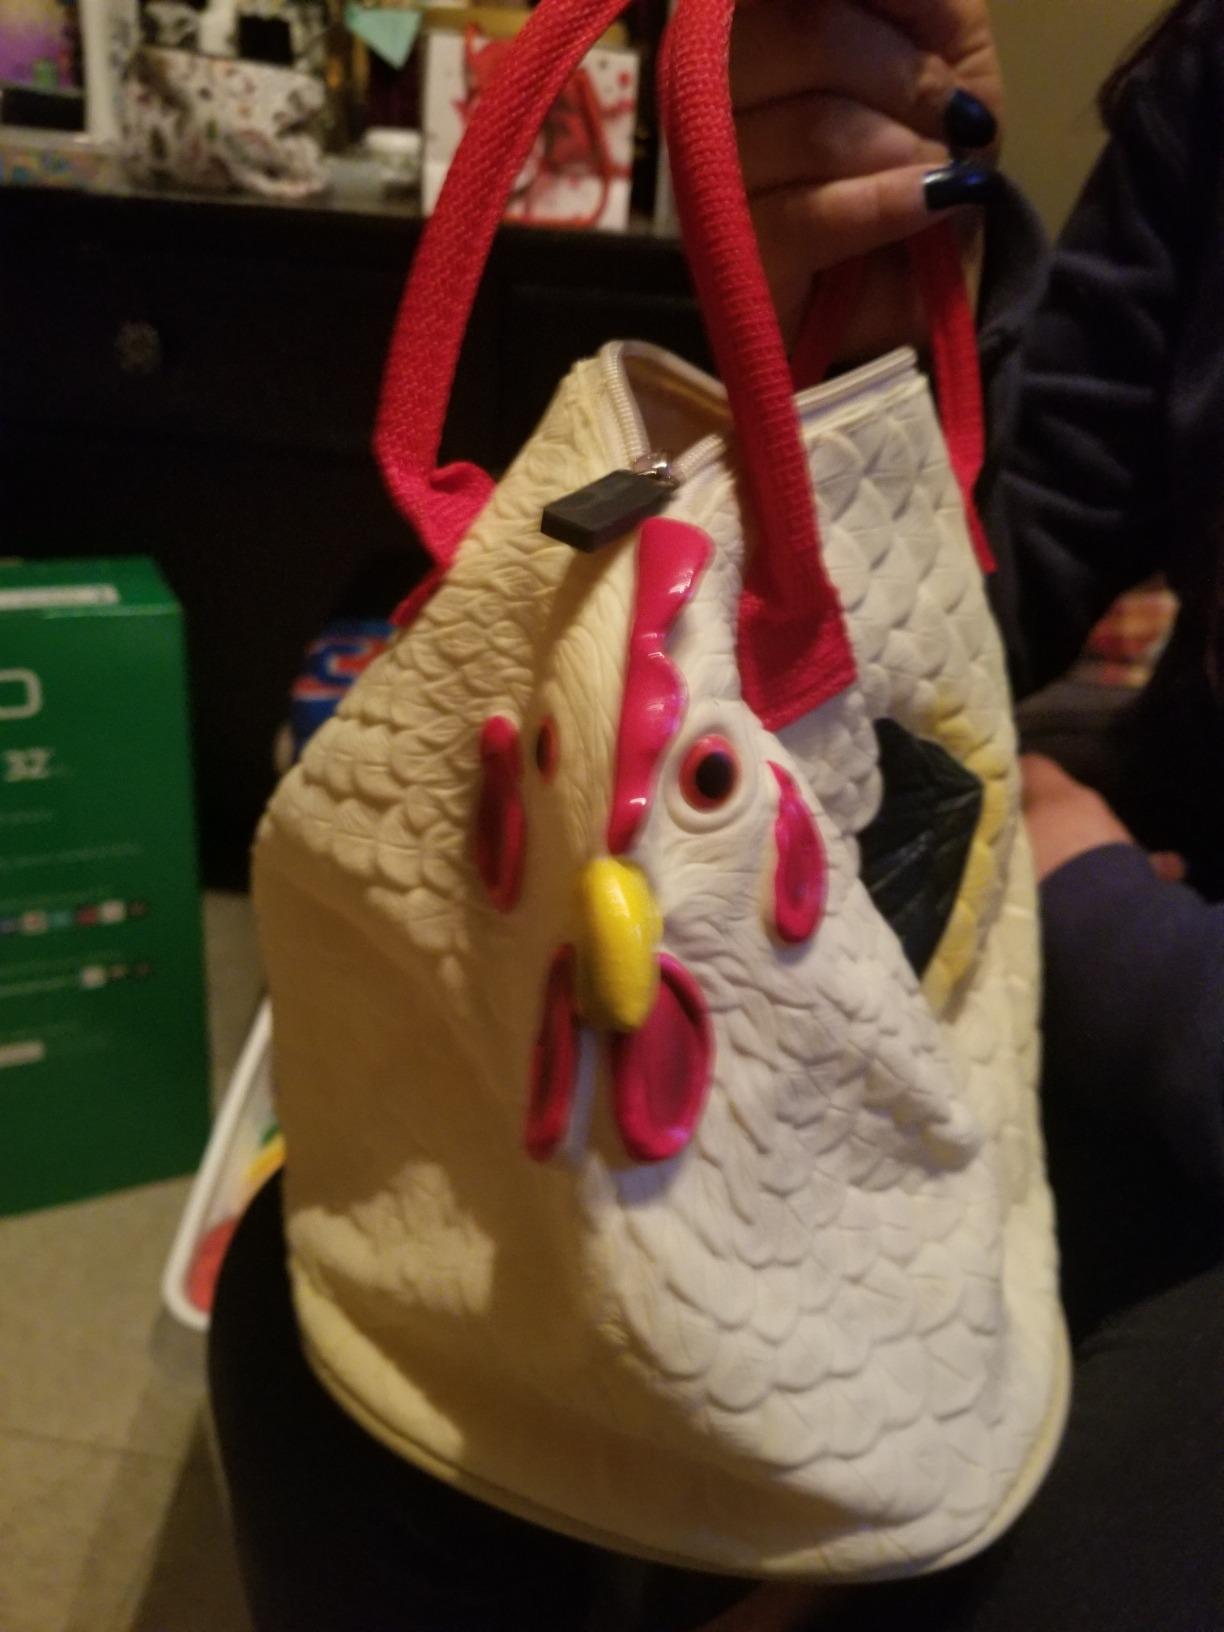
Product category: accessories_handbag
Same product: yes